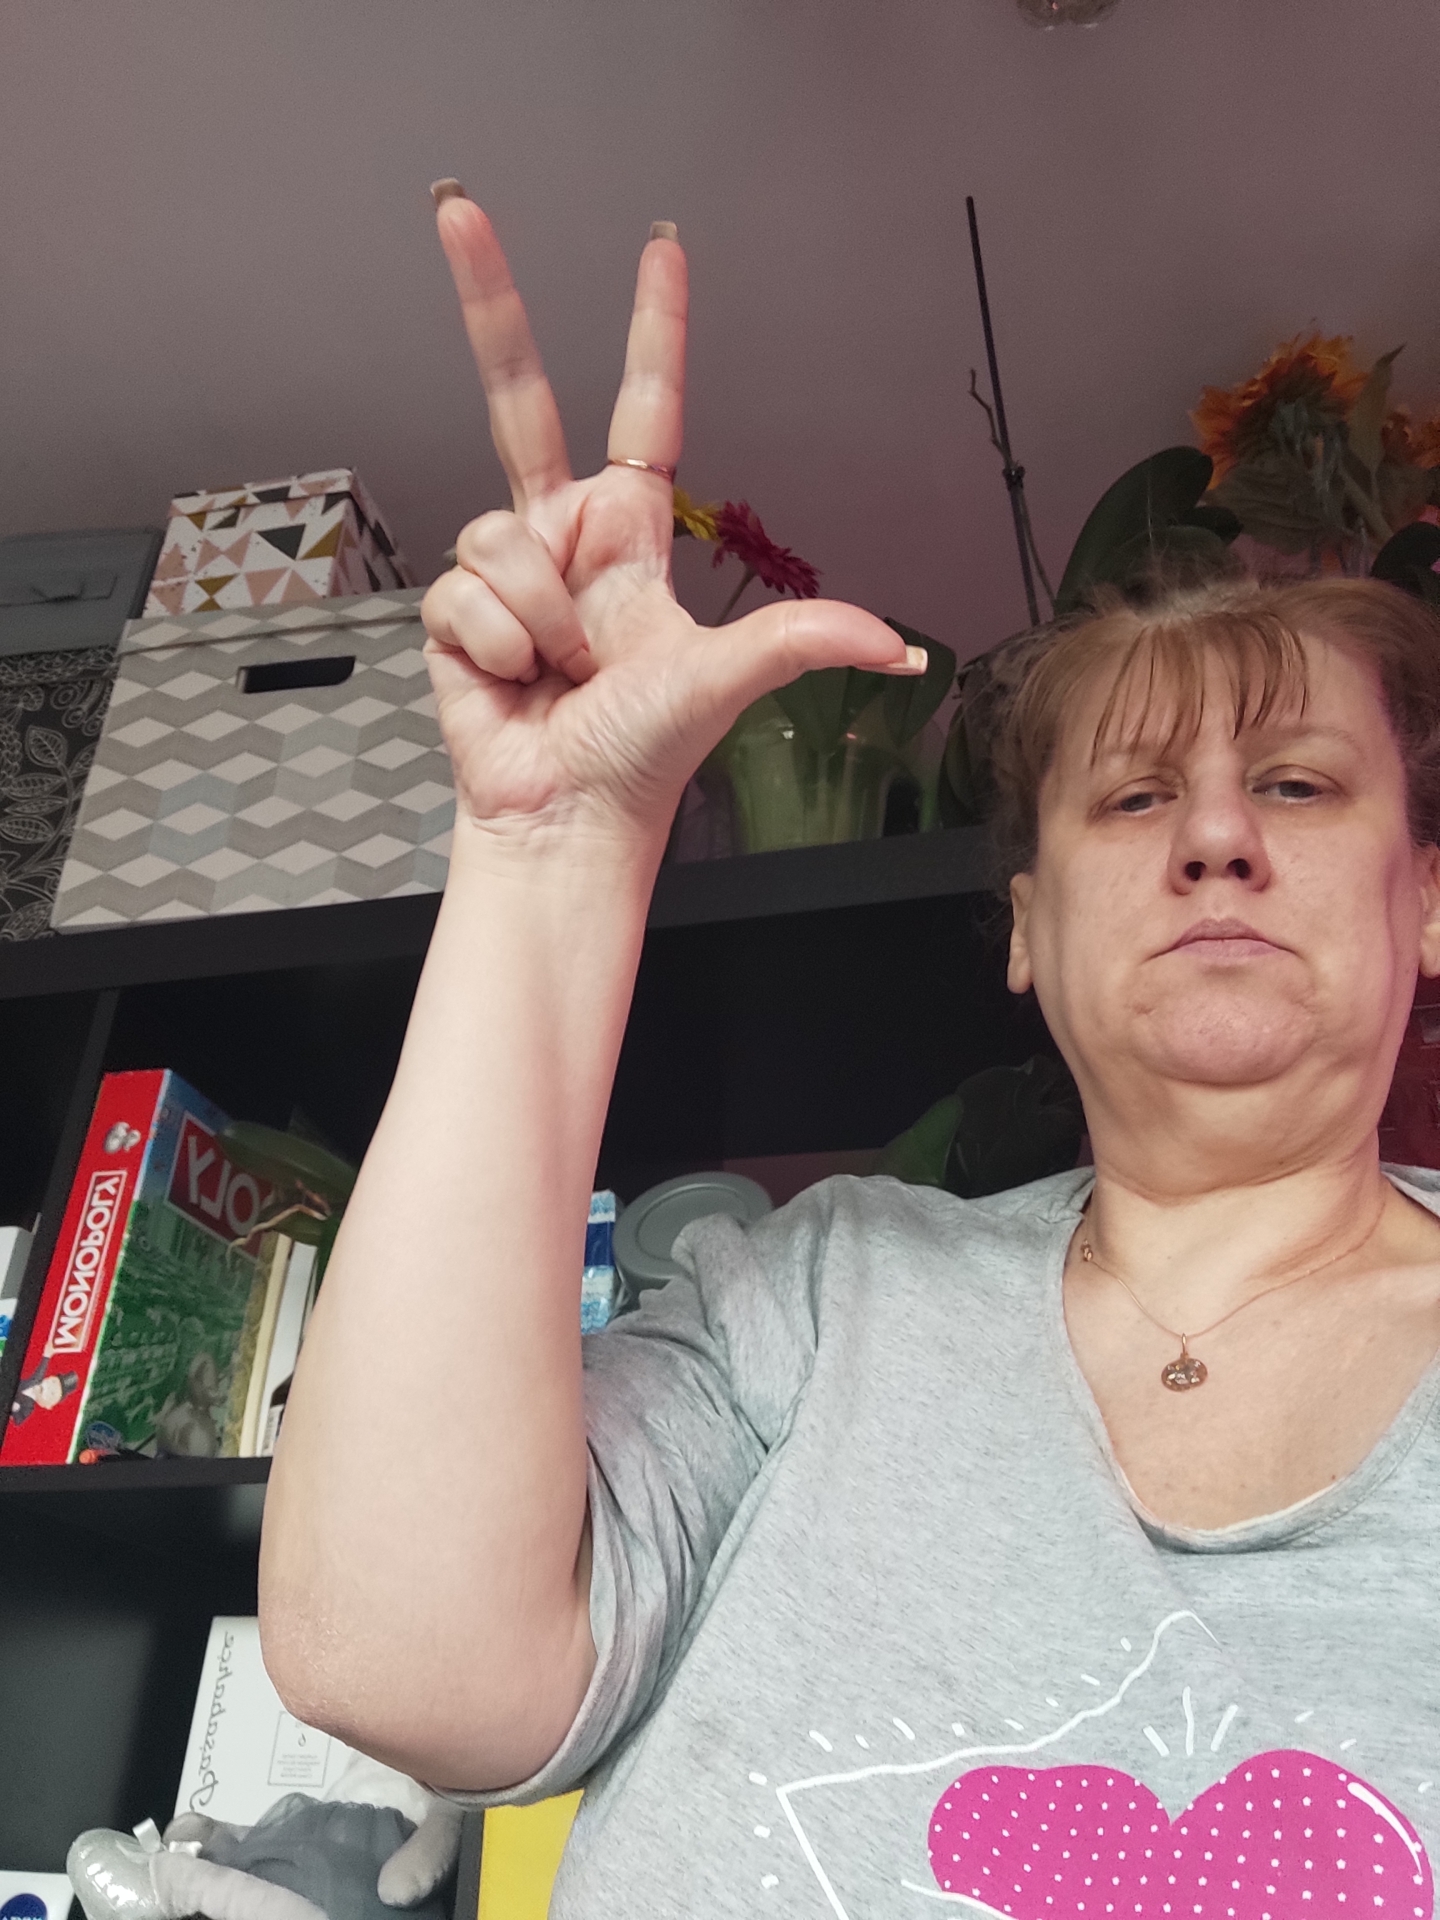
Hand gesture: three2